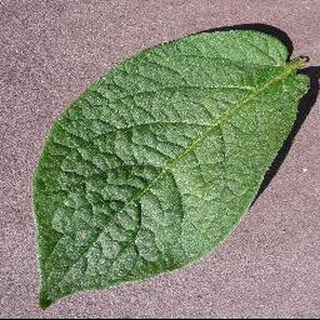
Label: healthy_potato